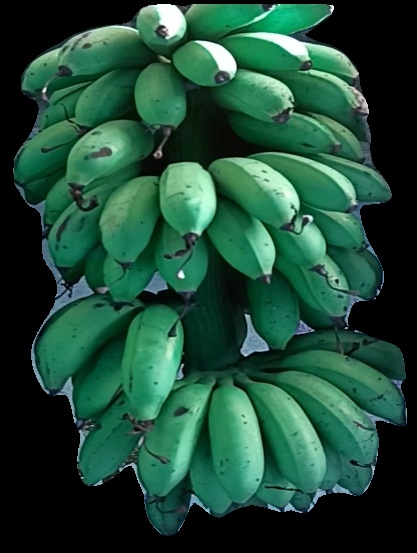
Variety: rasbale
Grade: grade2